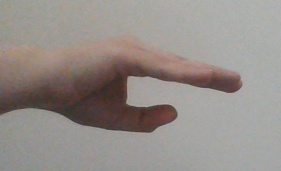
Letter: jeem